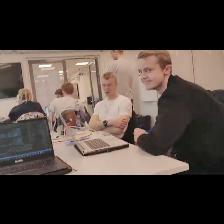
Label: Human